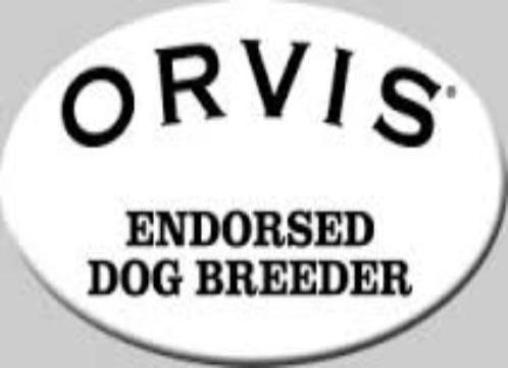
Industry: Clothes